Stefan Spirovski

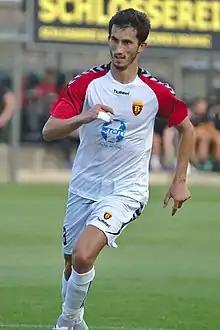
Spirovski playing for Vardar in 2017

Stefan Spirovski (born 23 August 1990) is a Macedonian professional footballer who plays as a midfielder for Struga and the North Macedonia national team.